Baskerville House

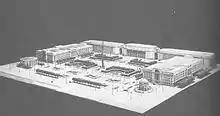
Model of the planned Civic Centre

The site was originally occupied by the home of John Baskerville. He was buried nearby in the area which was known as Easy Hill. When the construction of a canal through the area was proposed, Baskerville's body was exhumed and found to be in good condition. It was placed on display to the public before being buried at Christ Church. The site adjacent to the canal, on the site of Baskerville House, was purchased by the Birmingham Aluminium Company who constructed Baskerville Basin. Gibson's Basin was also constructed nearby to serve a rolling mill. The city council bought the land in 1919 for a new Civic Centre. Baskerville Basin was filled in but Gibson's Basin remained. However, in 1936, Winfields Ltd decided to relocate to Icknield Port after taking over Vivians Rolling Mills. They abandoned the remainder of Gibson's Basin to Birmingham City Council who filled it in for their Civic Centre plans.